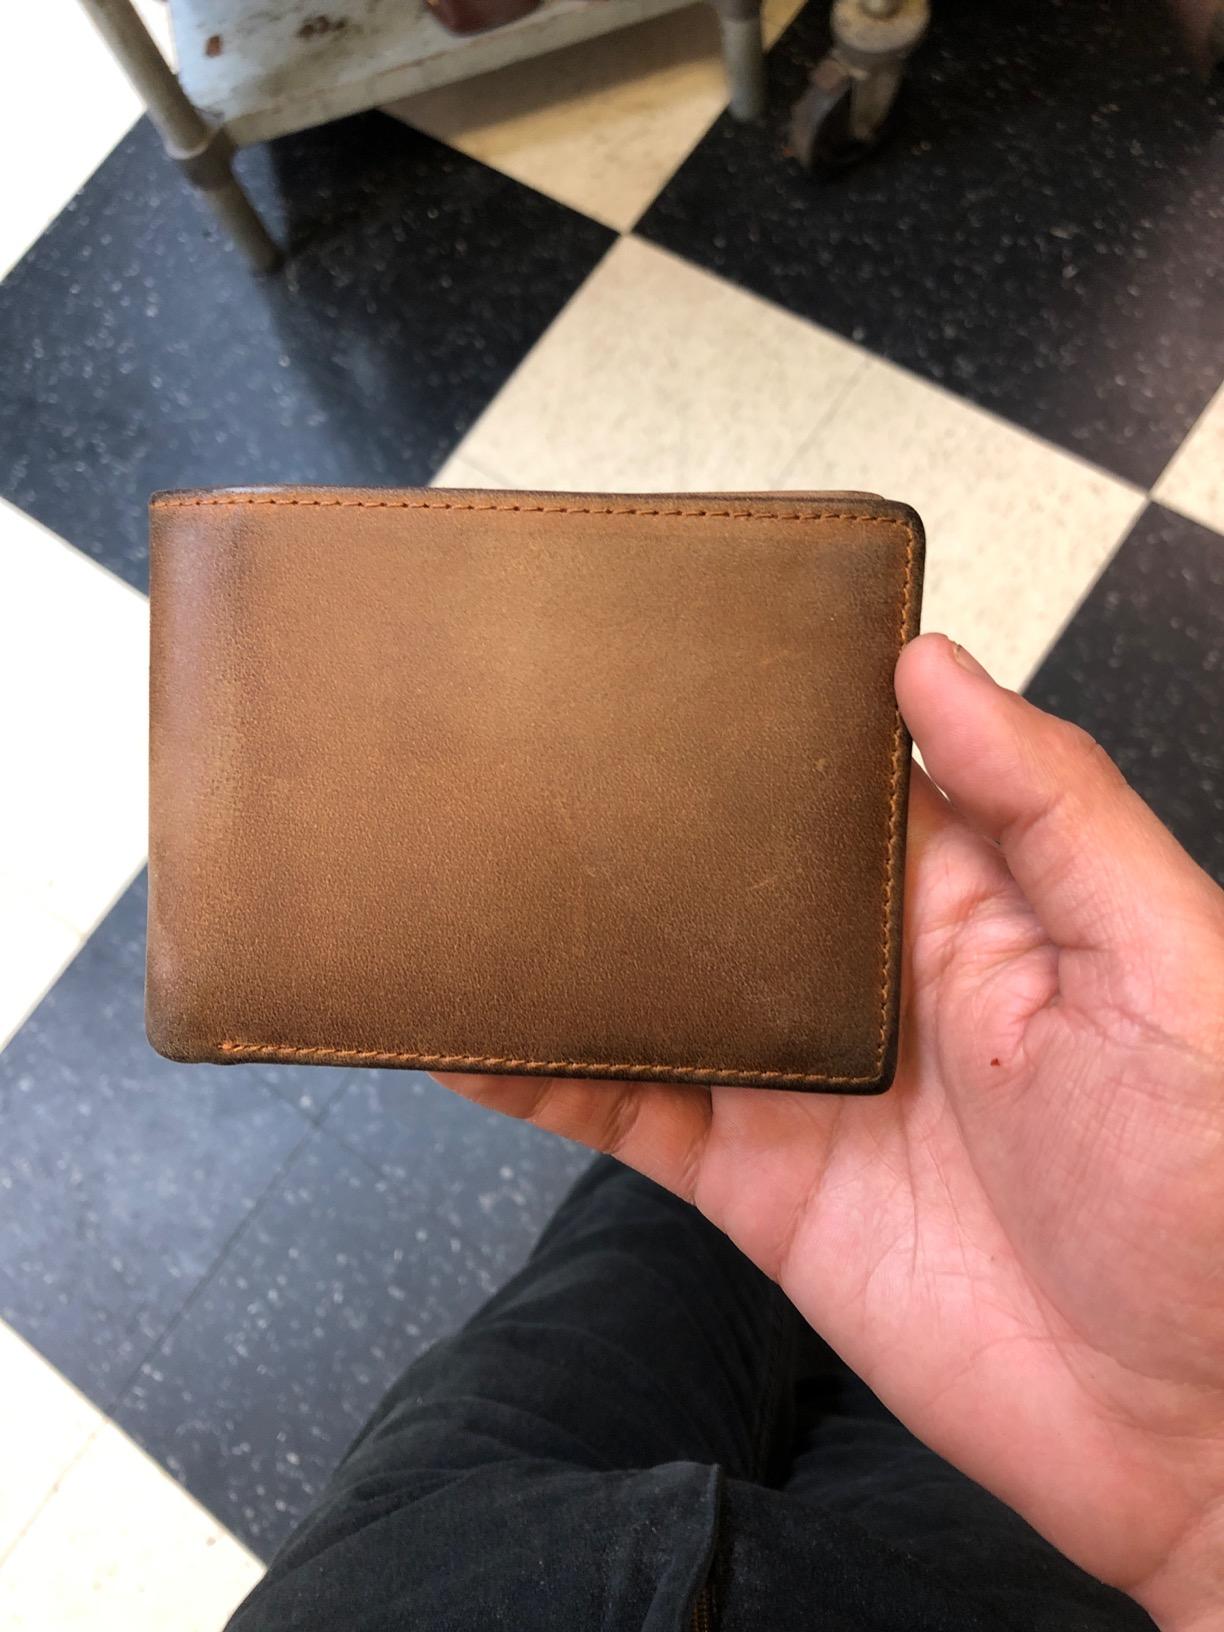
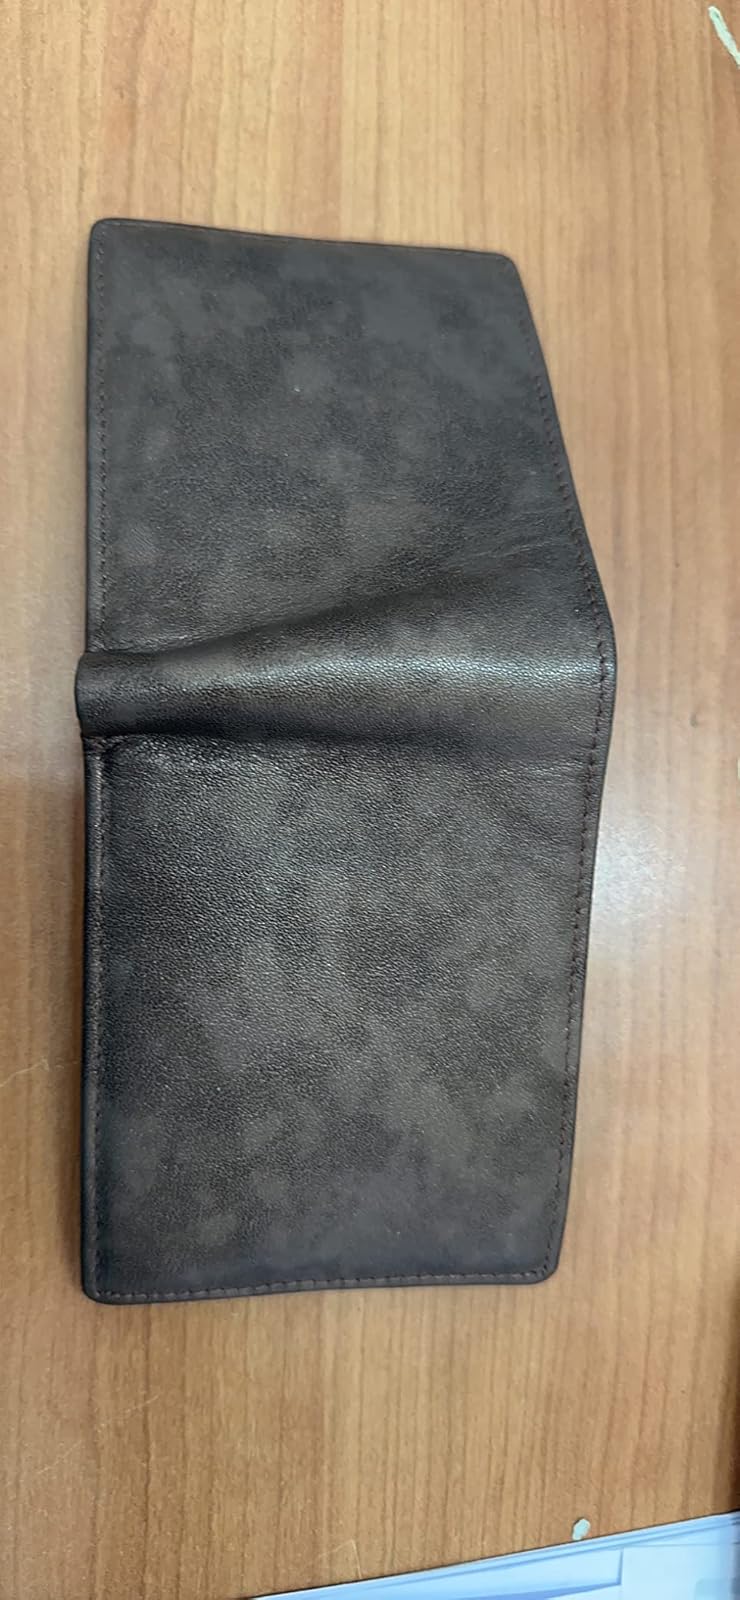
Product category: accessories_wallet
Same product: no